Answer in natural language. Is lowprofile brown wooden dresser (marked B) to the right of Window (marked C)? Choose between the following options: no or yes
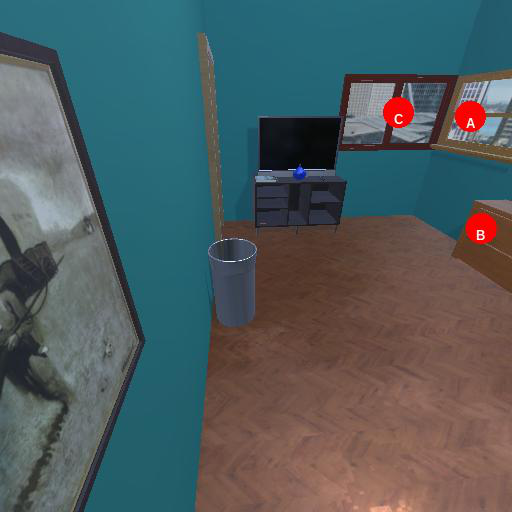
<answer>yes</answer>